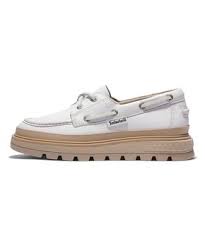
Label: Boat